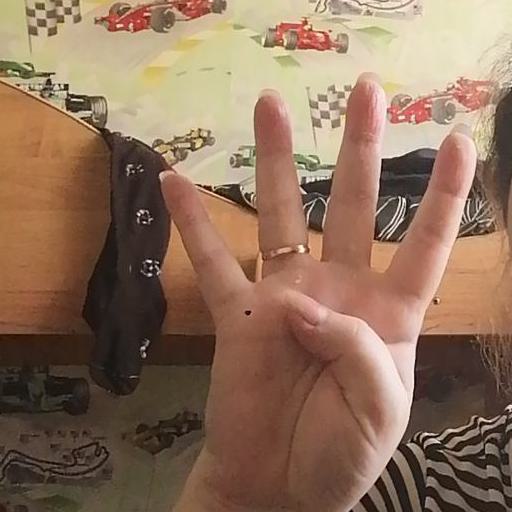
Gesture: four